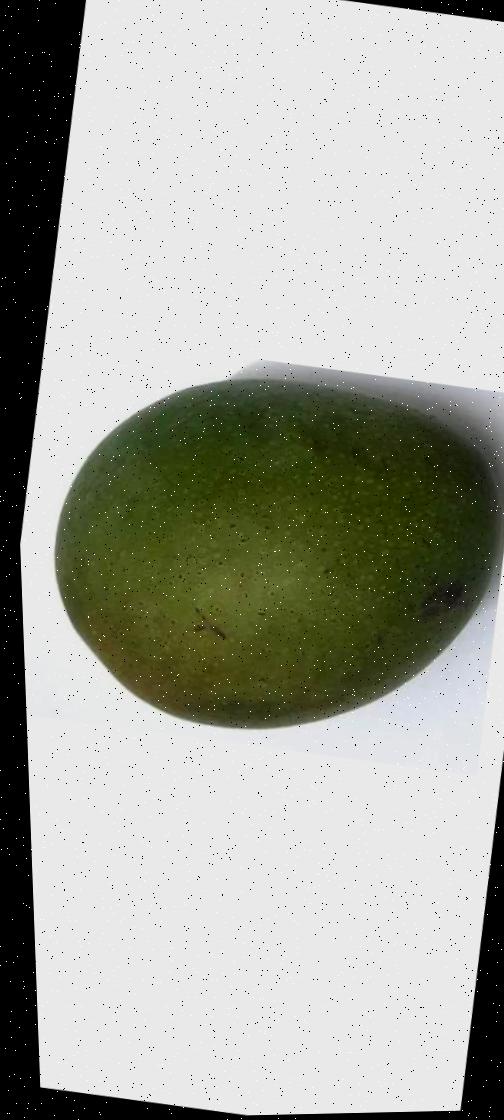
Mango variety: Ashshina Zhinuk